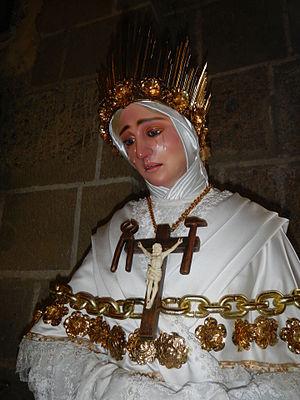
L'apparition mariale de Notre-Dame de La Salette désigne l'apparition mariale qui se serait produite le 19 septembre 1846 en haut du village de La Salette-Fallavaux, en France, à deux petits bergers Mélanie Calvat et Maximin Giraud. Cet événement, rapporté par les deux enfants le soir même produit une vive émotion, et il fait l'objet d'une première rédaction le lendemain même. Plusieurs prêtres, ainsi que les autorités civiles viennent interroger les enfants durant plusieurs mois. L'évêque de Grenoble, Mᵍʳ Philibert de Bruillard, ouvre une enquête canonique, et finalement, le 19 septembre 1851, cinq ans après les faits, reconnaît officiellement l'apparition comme authentique.